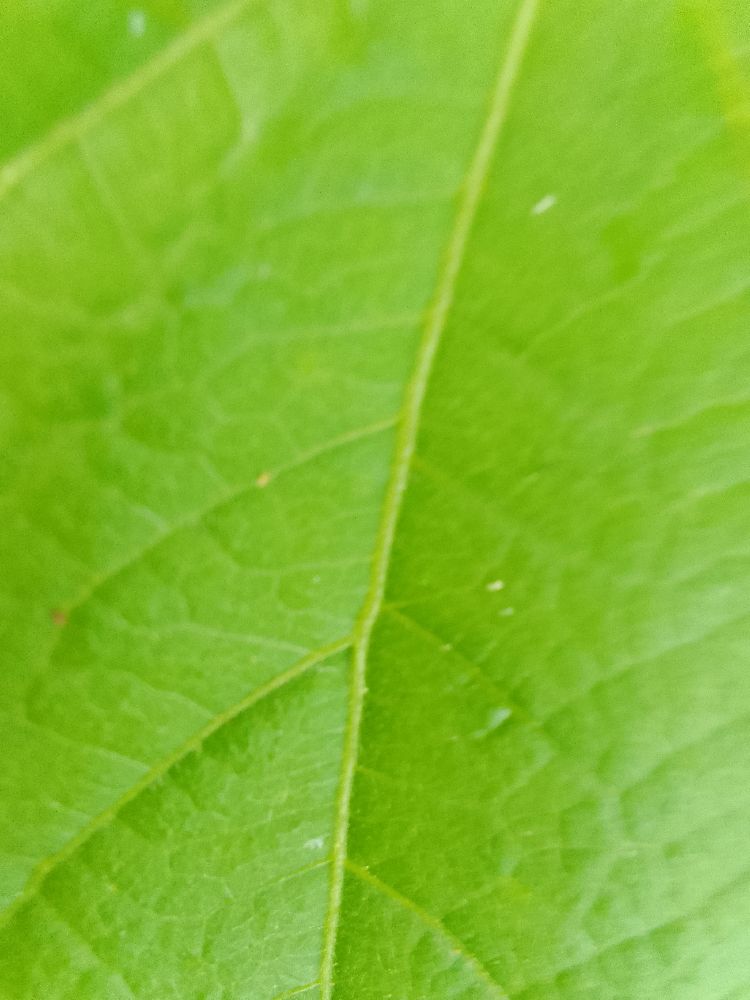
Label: healthy